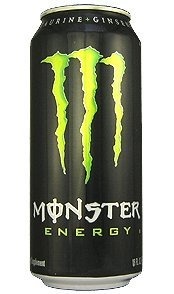
Item Name: Monster Energy Drink, 16 Ounces
Bullet Point: 8 Pack - 16oz. cans
Product Description: Tear into a can of the meanest energy supplement on the planet, Monster energy. We went down to the lab and cooked up a double shot of our killer energy brew. It's a wicked mega hit that delivers twice the buzz of a regular energy drink.
Value: 8.0
Unit: Count

Price: 2.49